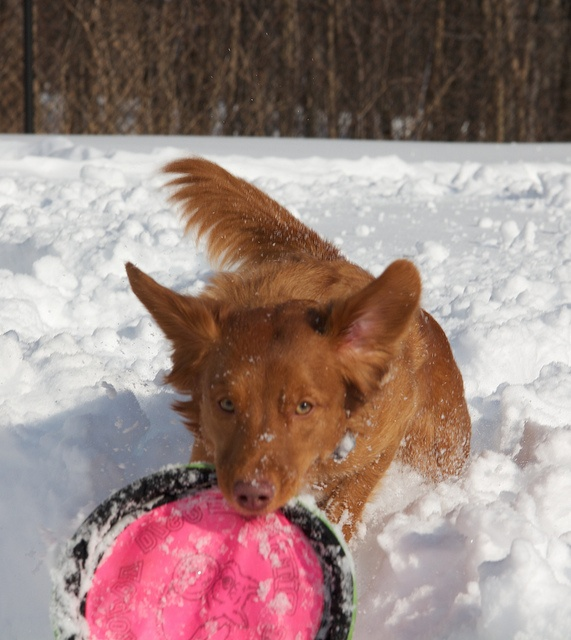
a close up of a dog with a frisbe in its mouth
The dog is playing with a toy in the snow.
A dog playing with a toy in the snow.
A dog runs in the snow with a Frisbee in its mouth.
A dog with a Frisbee in the snow.